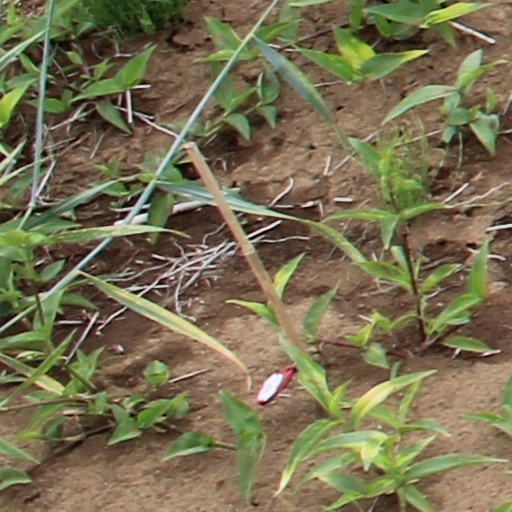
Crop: wheat